Jaszkowo, Śrem County

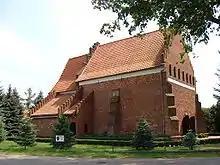
Church of St. Barbara in Jaszkowo

Jaszkowo is a village in the administrative district of Gmina Brodnica, within Śrem County, Greater Poland Voivodeship, in west-central Poland. It lies approximately east of Brodnica, north-west of Śrem, and south of the regional capital Poznań.